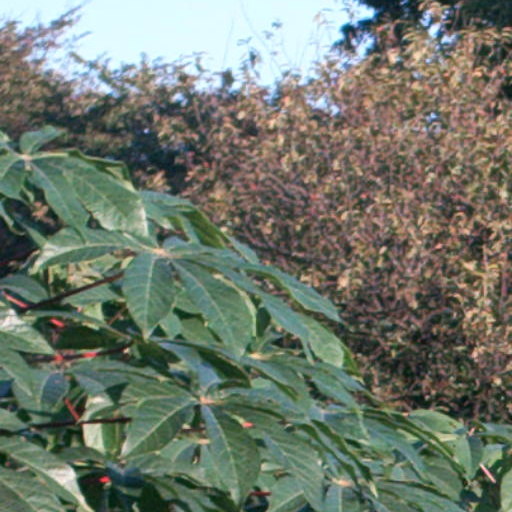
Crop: cassava